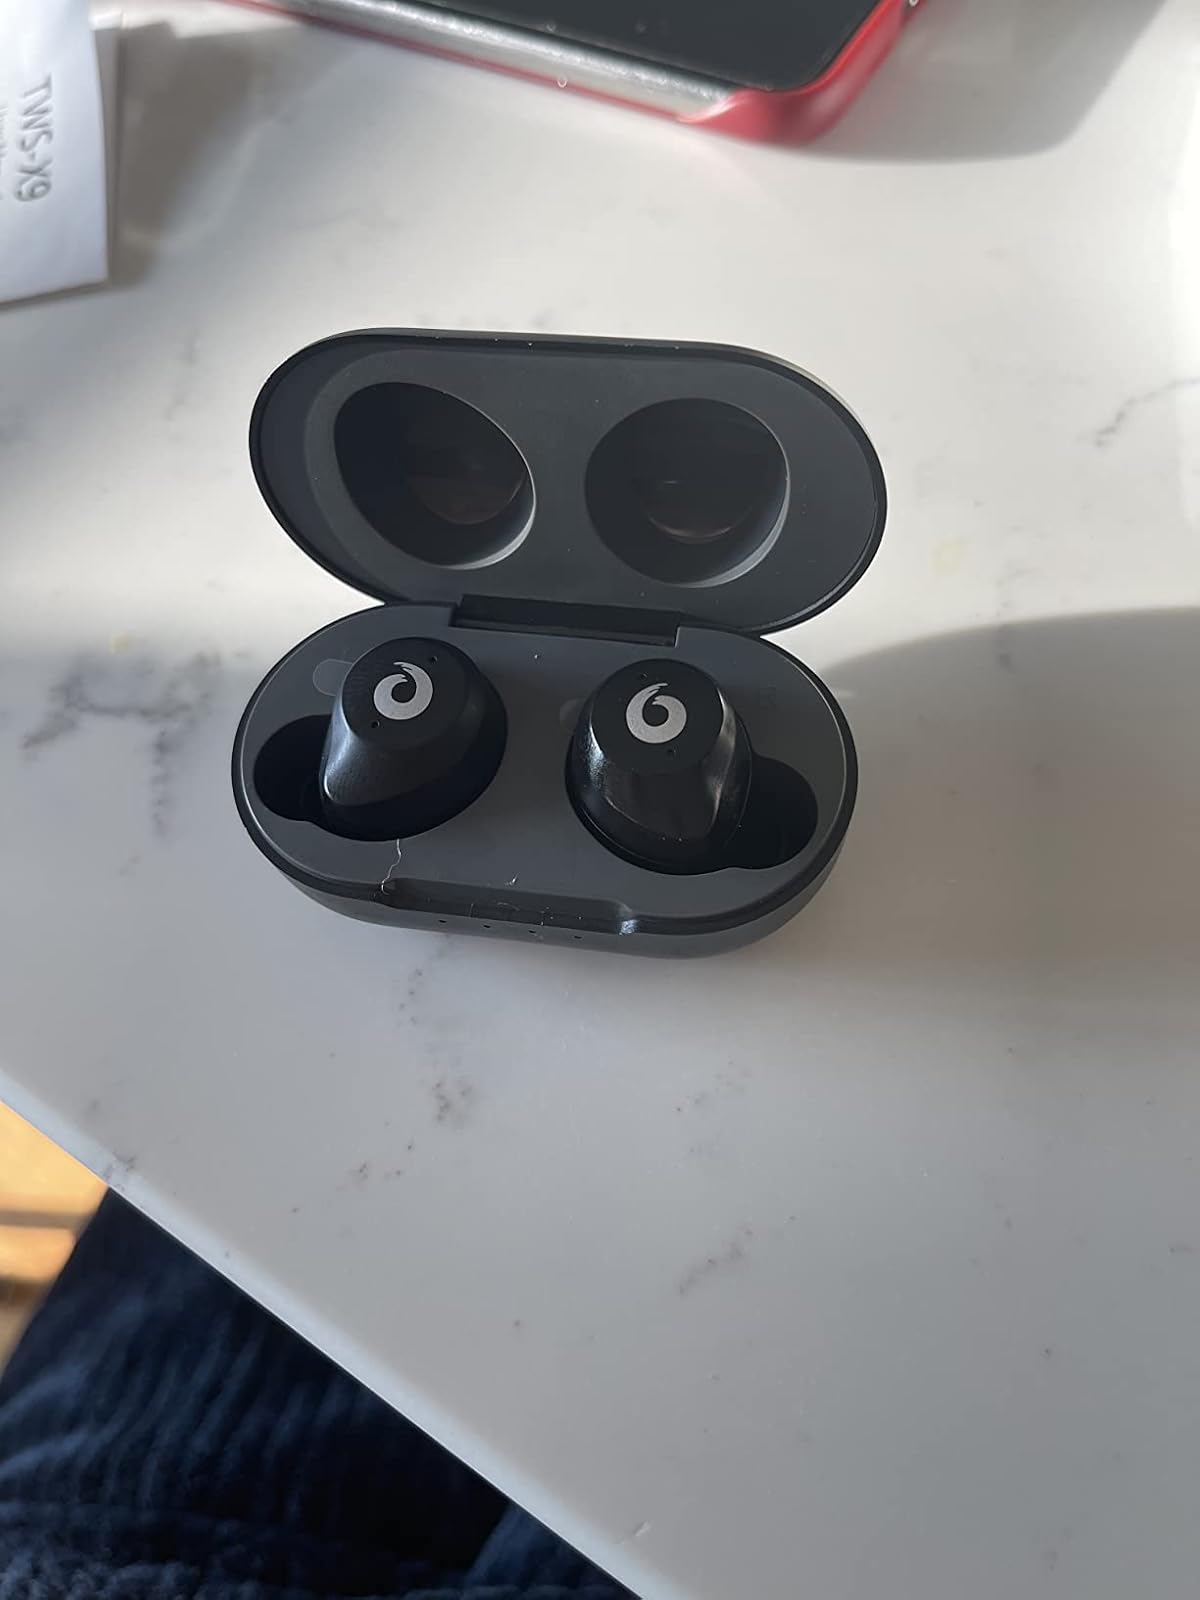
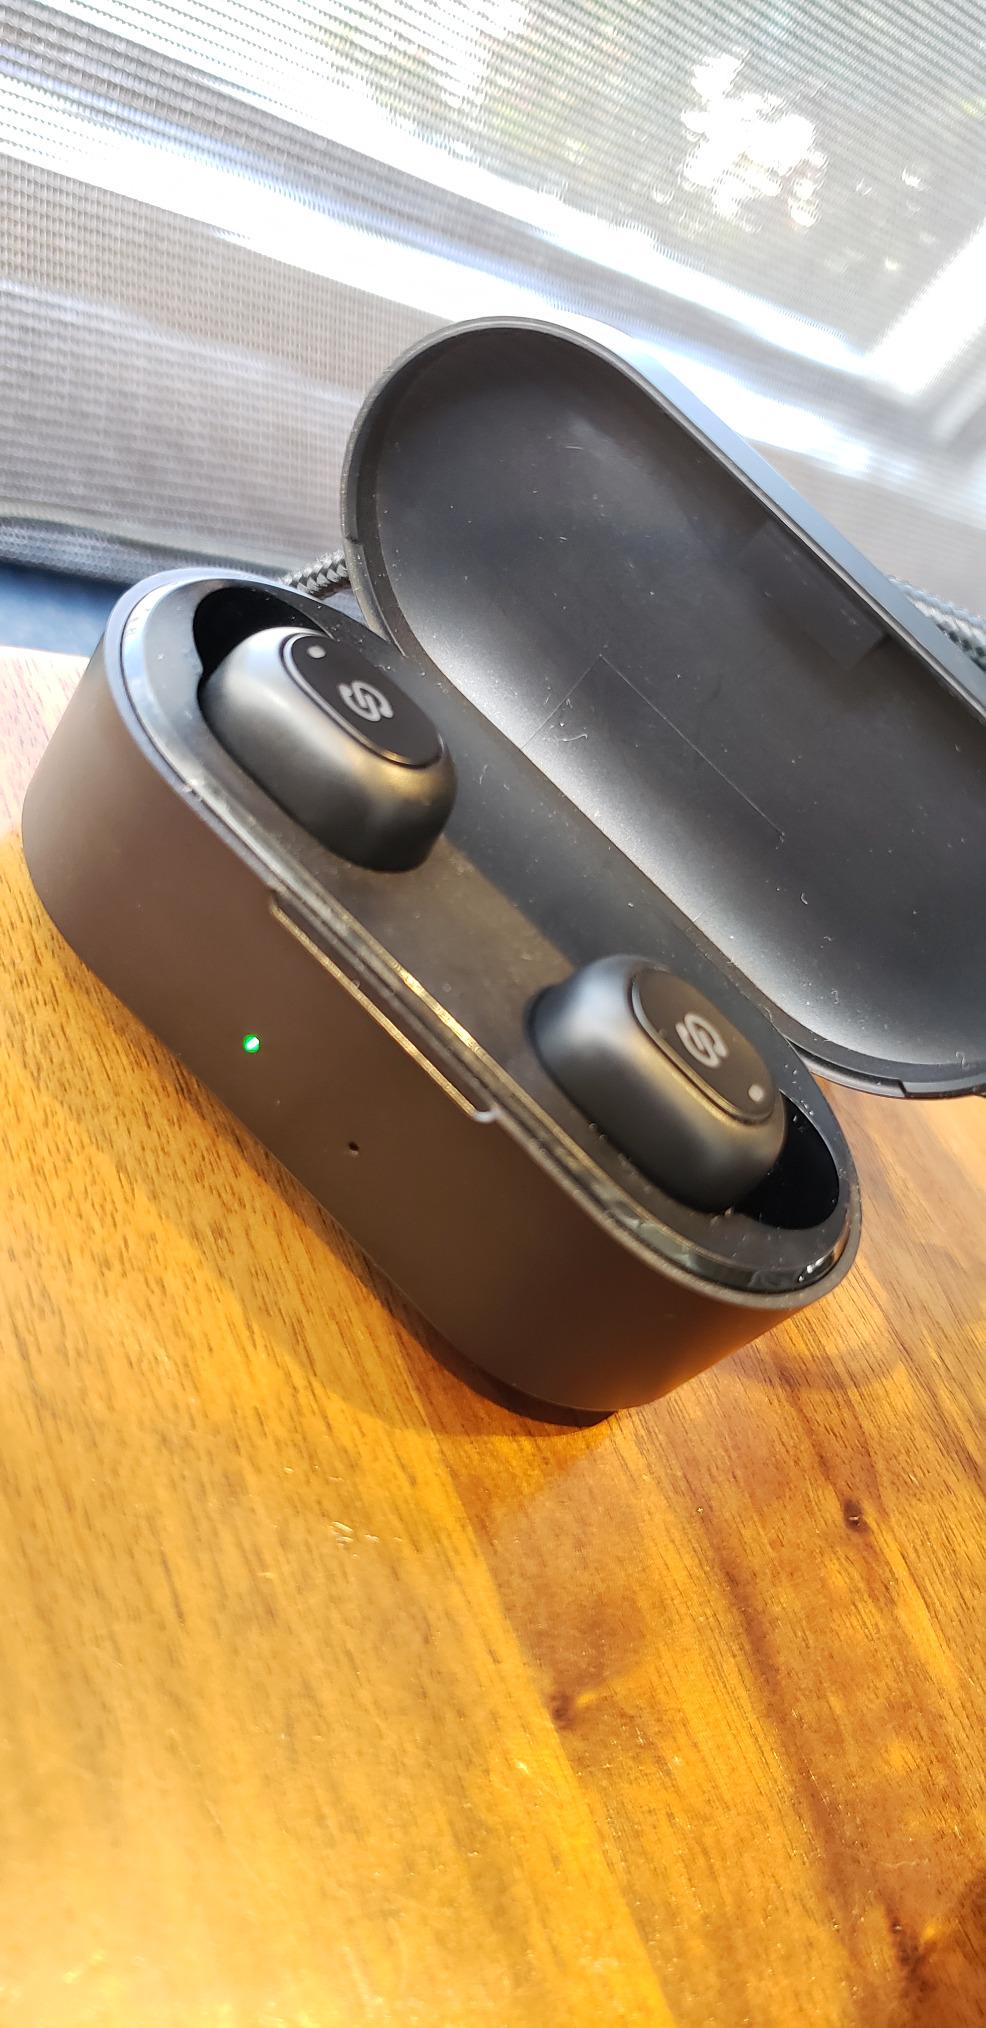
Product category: earbuds
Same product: no